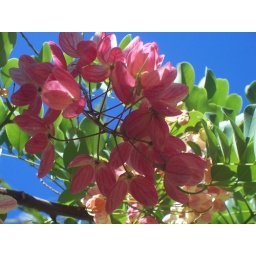
Beautiful flowers growing on a tree in Hawaii